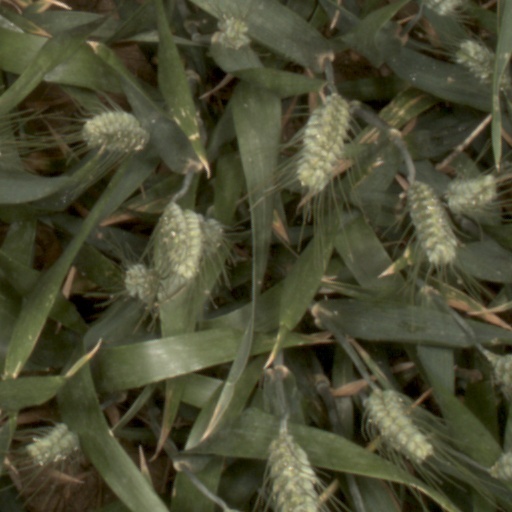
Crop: wheat